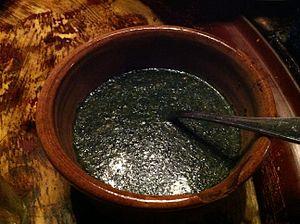
Plat de Molokheya égyptienne. العربية: طبق الملوخية في مصر